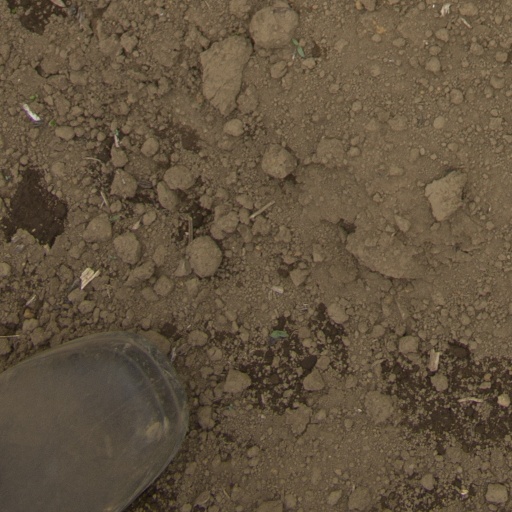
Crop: Jerusalem artichoke